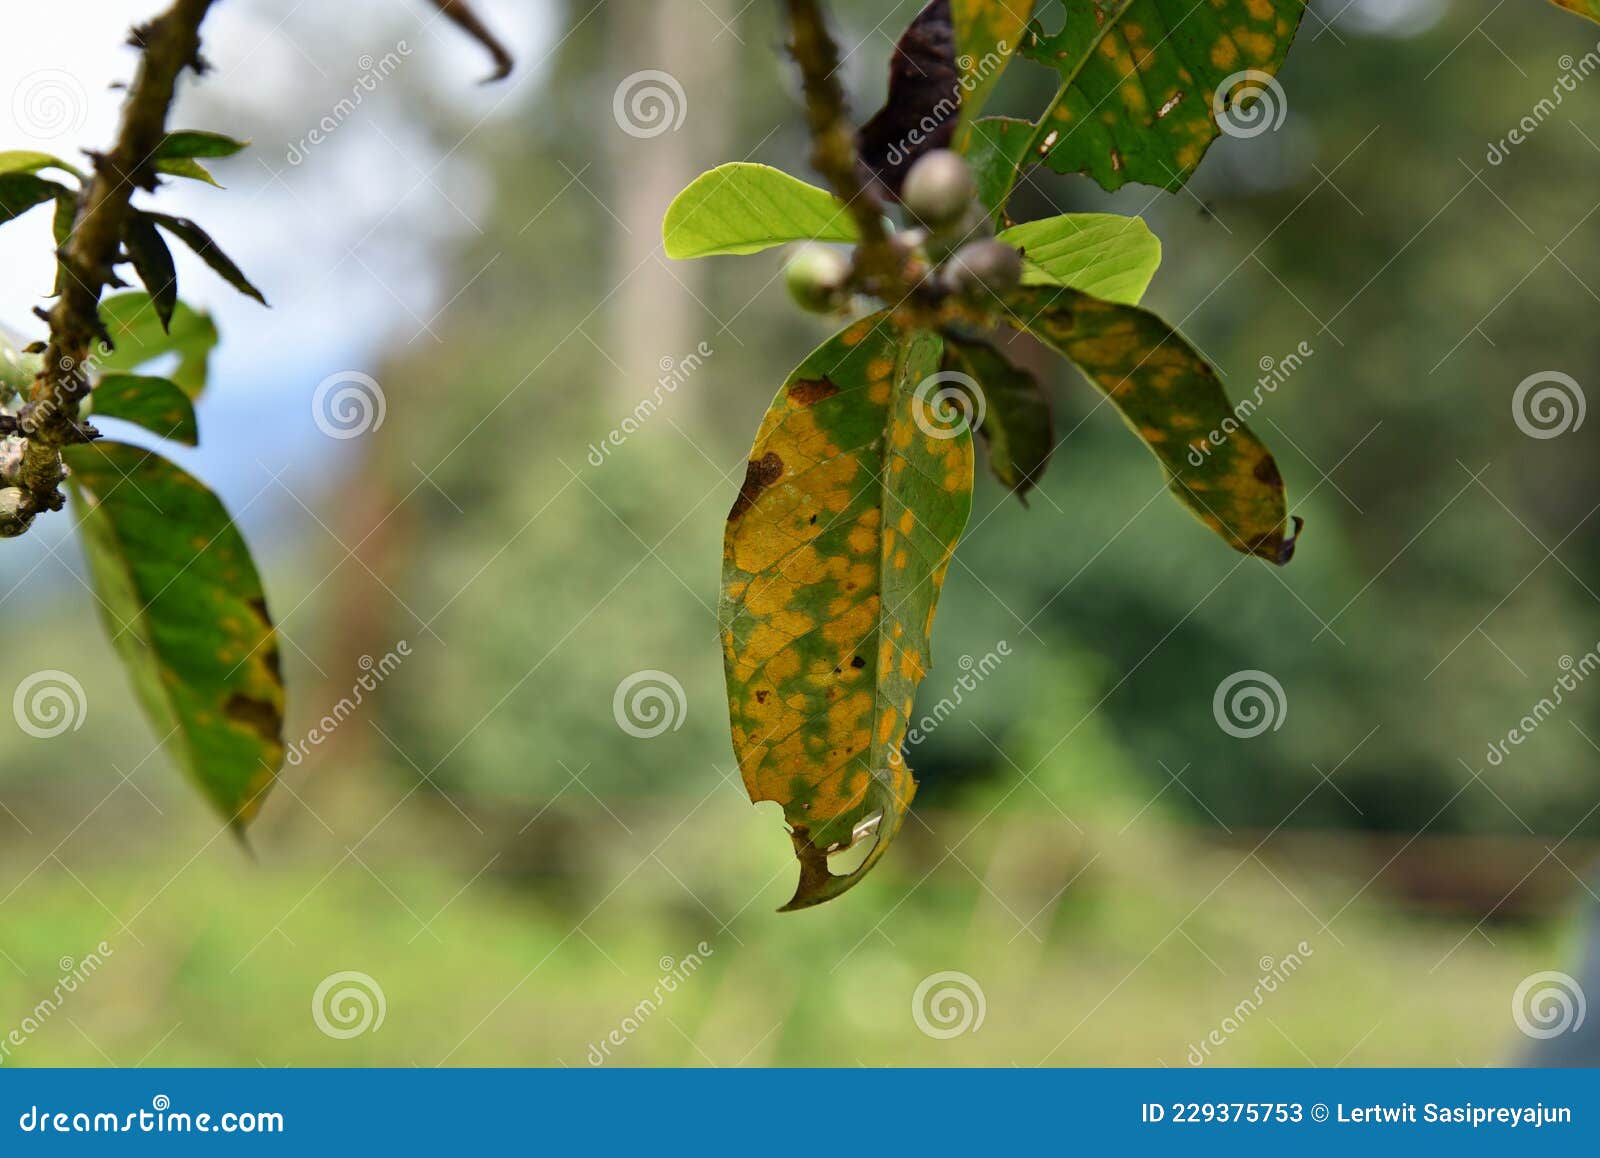
Plant: Coffee
Disease: coffee leaf rust